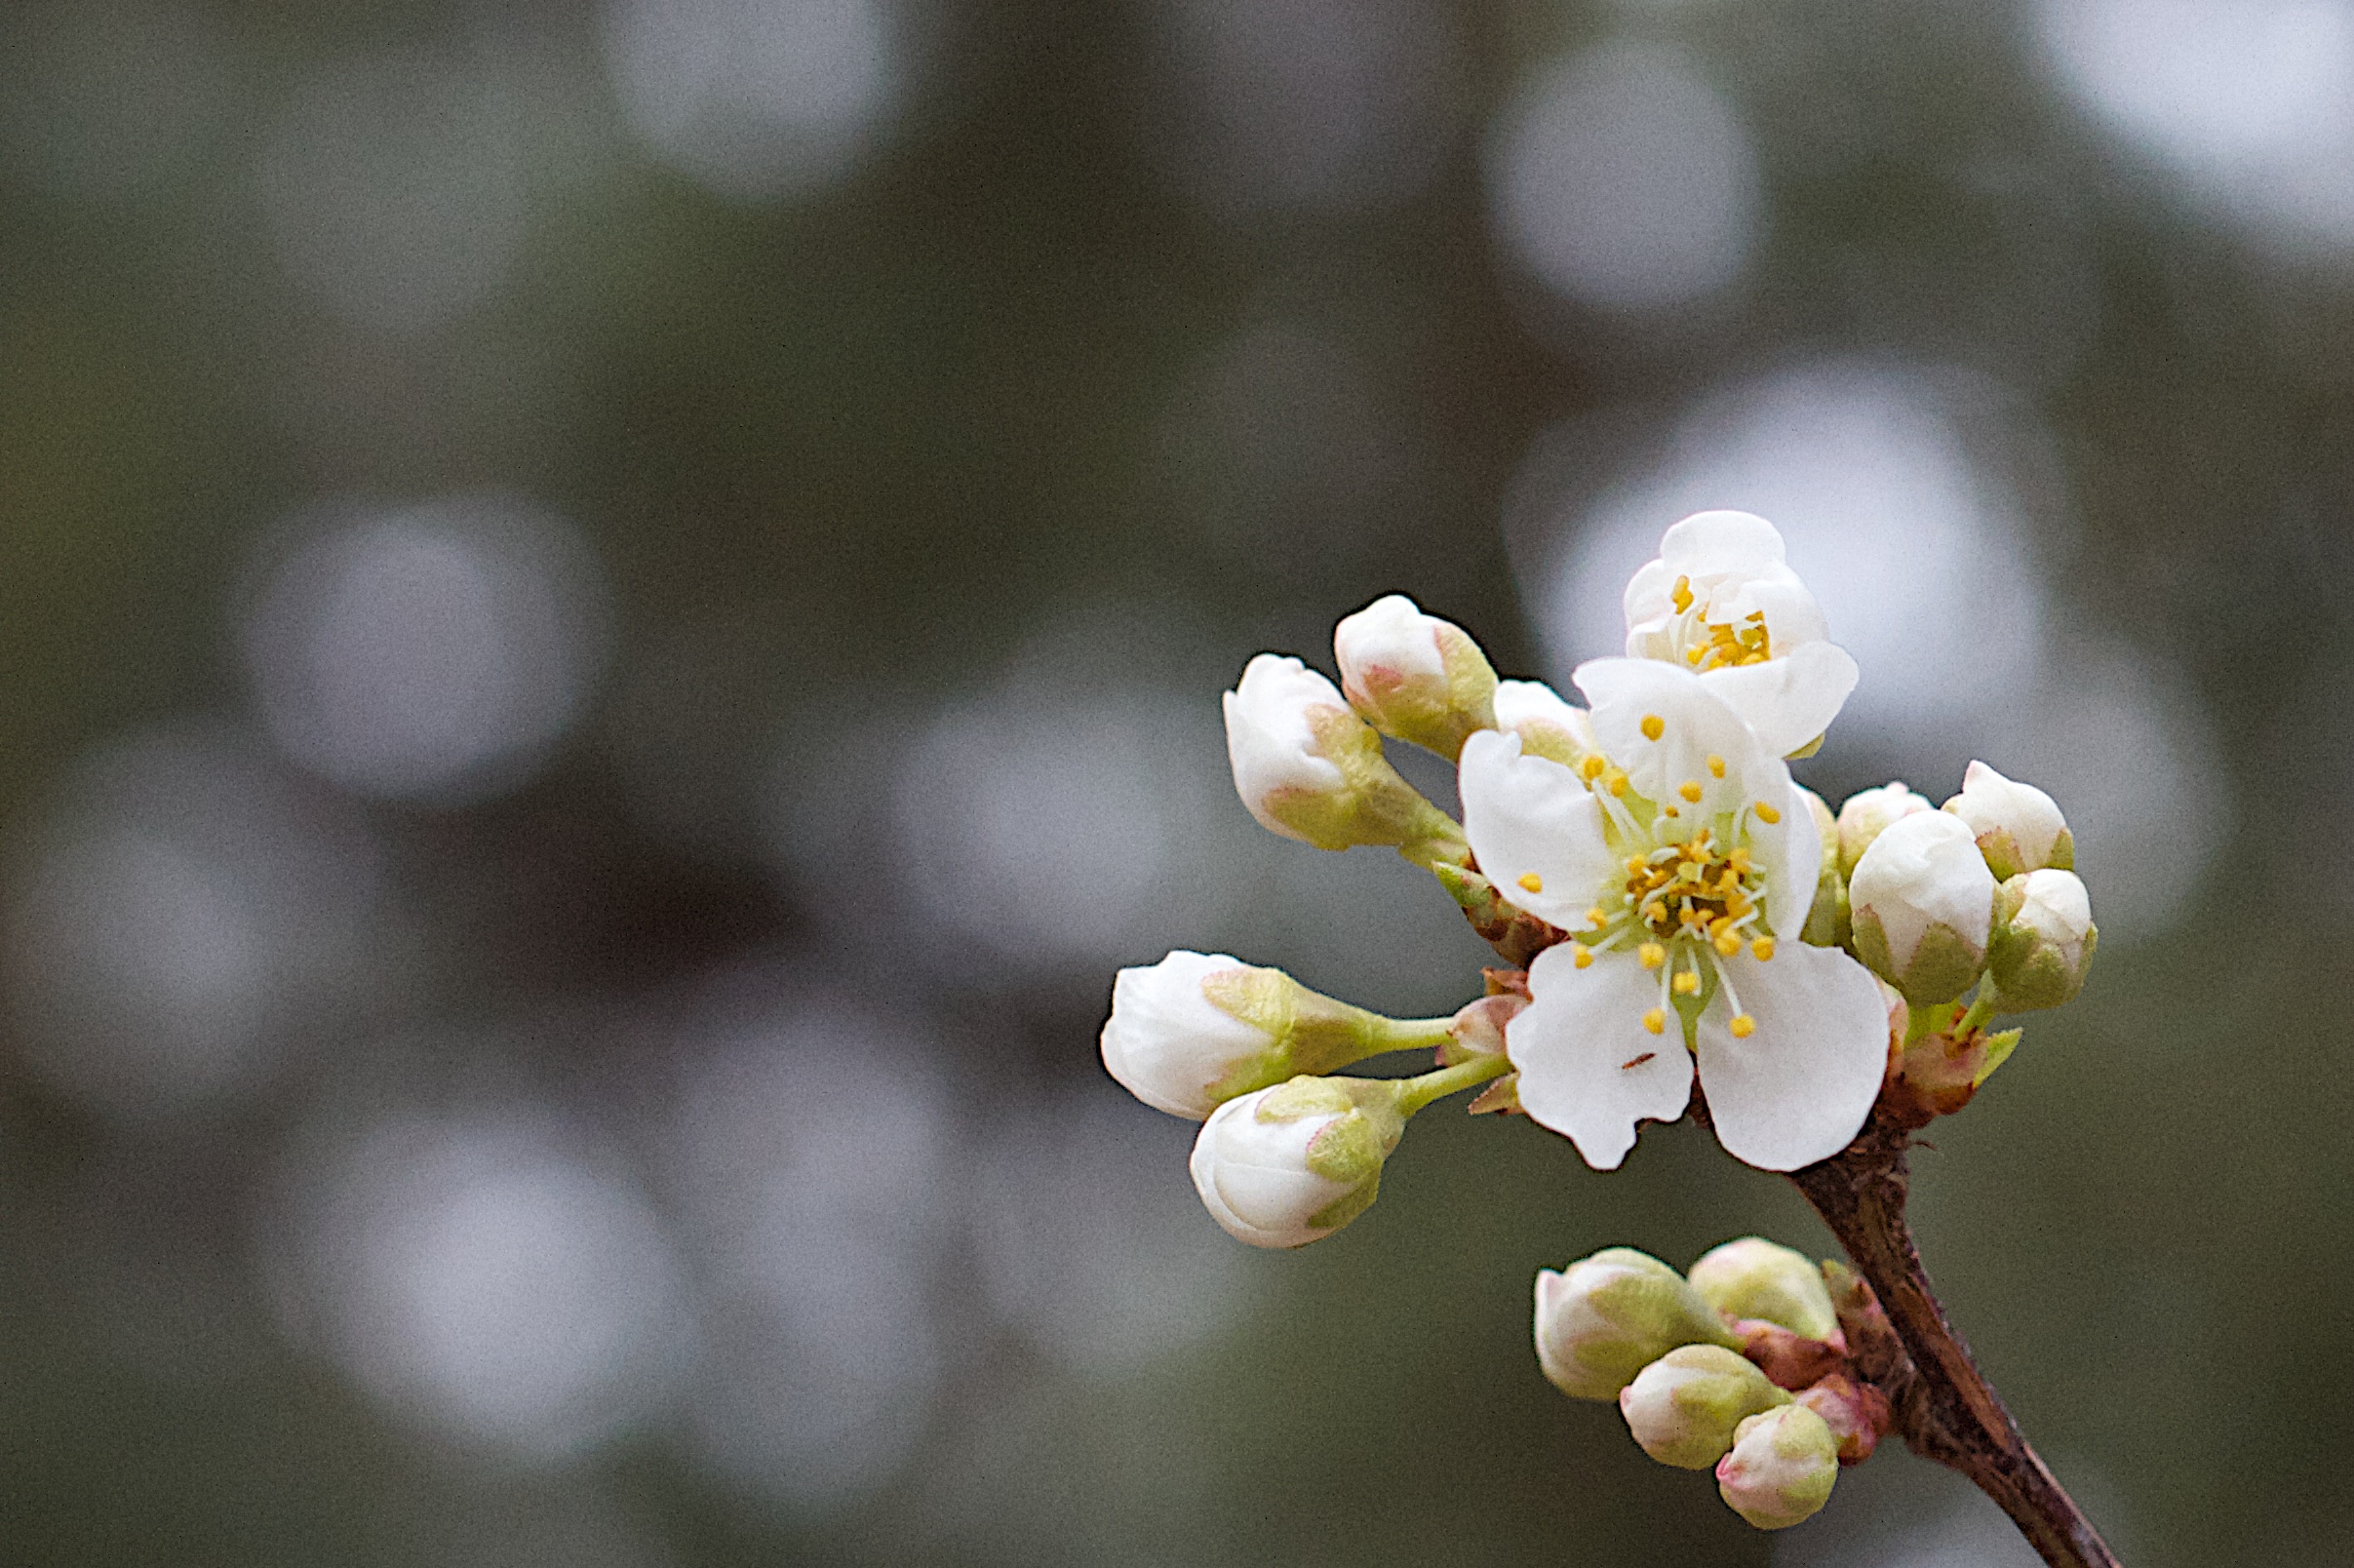
tree, nature, branch, blossom, plant, photography, fruit, leaf, flower, petal, food, spring, green, produce, botany, flora, close up, shrub, bud, firstplumblossom, macro photography, flowering plant